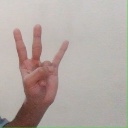
अक्षर: क्ष